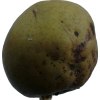
Label: pear